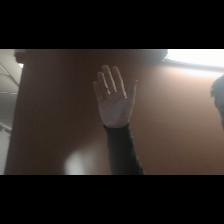
Label: Human